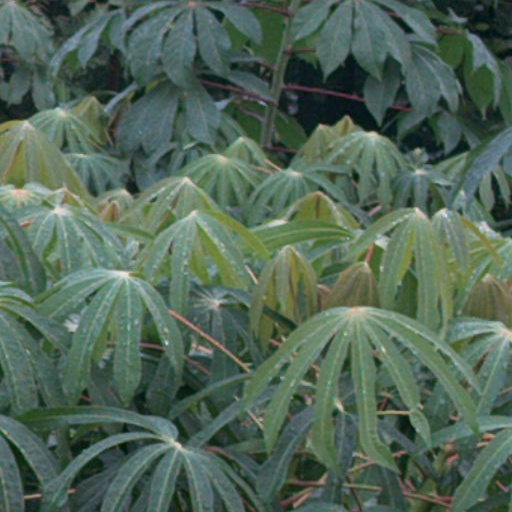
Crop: cassava